Bastille

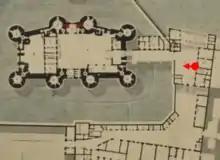
A plan of the Bastille and surrounding buildings made immediately after 1789; the red dot marks the perspective of Claude Cholat's painting of the siege.

Modern historians of the period, such as Hans-Jürgen Lüsebrink, Simon Schama and concur that the actual treatment of prisoners in Bastille was much better than the public impression left through those writings. Nonetheless, fuelled by the secrecy that still surrounded the Bastille, official as well as public concern about the prison, and the system that supported it, also began to mount, prompting reforms. As early as 1775, Louis XVI's minister Malesherbes had authorised all prisoners to be given newspapers to read, and to be allowed to correspond with their family and friends. In the 1780s, Breteuil, the Secretary of State of the Maison du Roi, began a substantial reform of the system of "lettres de cachet" that sent prisoners to the Bastille: such letters were now required to list the length of time a prisoner would be detained for, and the offence for which they were being held.